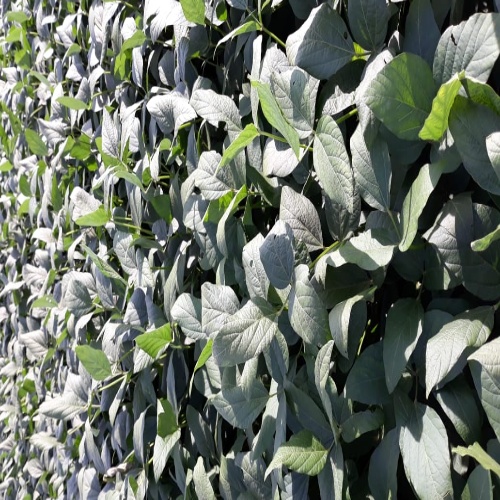
Label: Diabrotica_speciosa